Yeo Reum

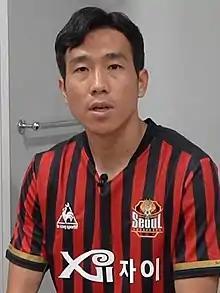
Yeo in July 2021

Yeo Reum (born 22 June 1989) is a South Korean footballer who plays as midfielder for Busan IPark of K League 2.